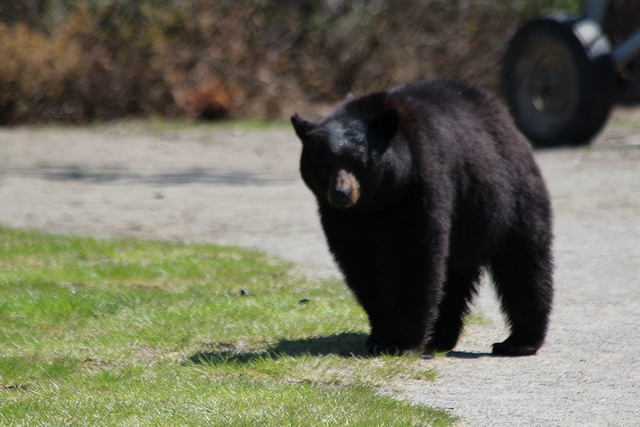
a black bear sitting by some grass
A bear stands near a grassy area and looks at the camera.
black bear outdoors on a gray path near grass
A black bear is walking along a path in the daytime.
A large brown bear walking along a grass covered field.